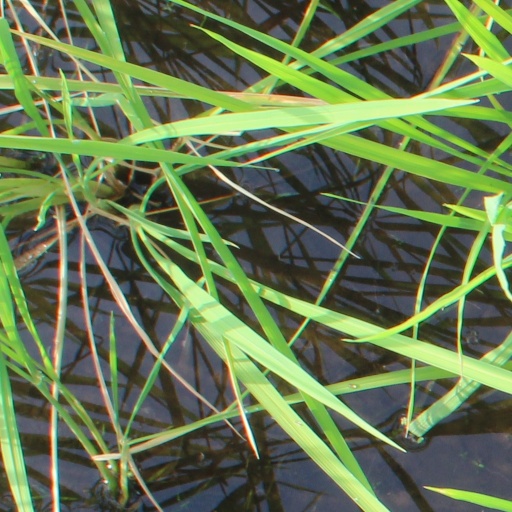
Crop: rice